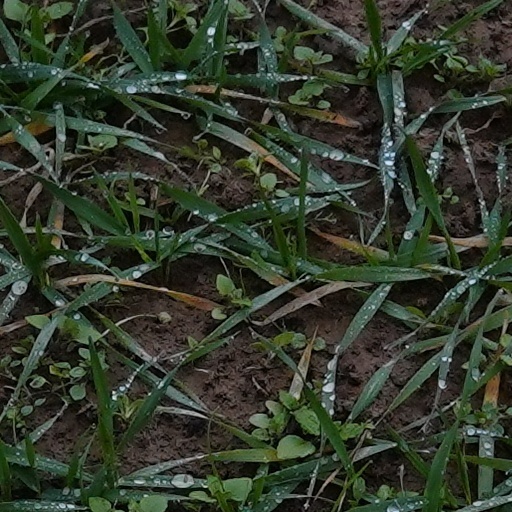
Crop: wheat